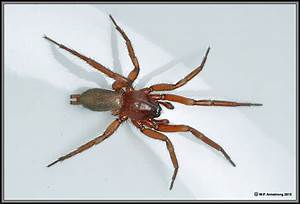
Label: ragno